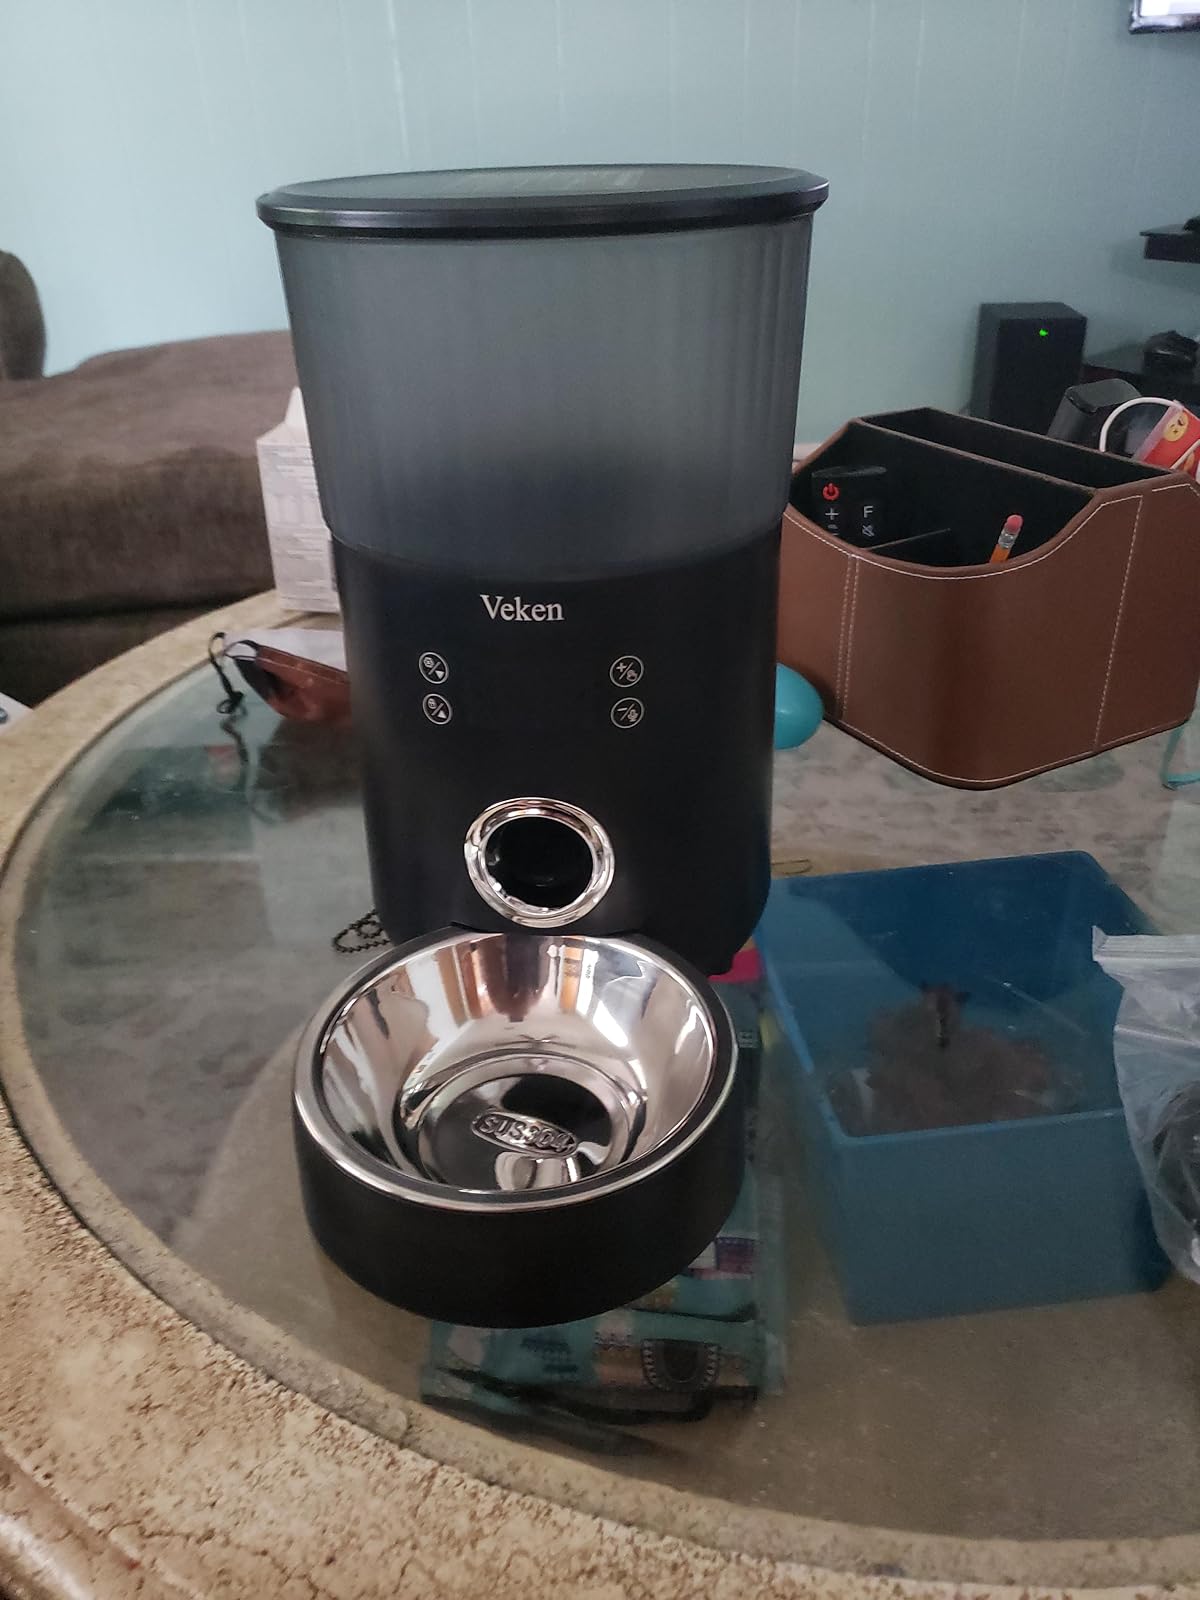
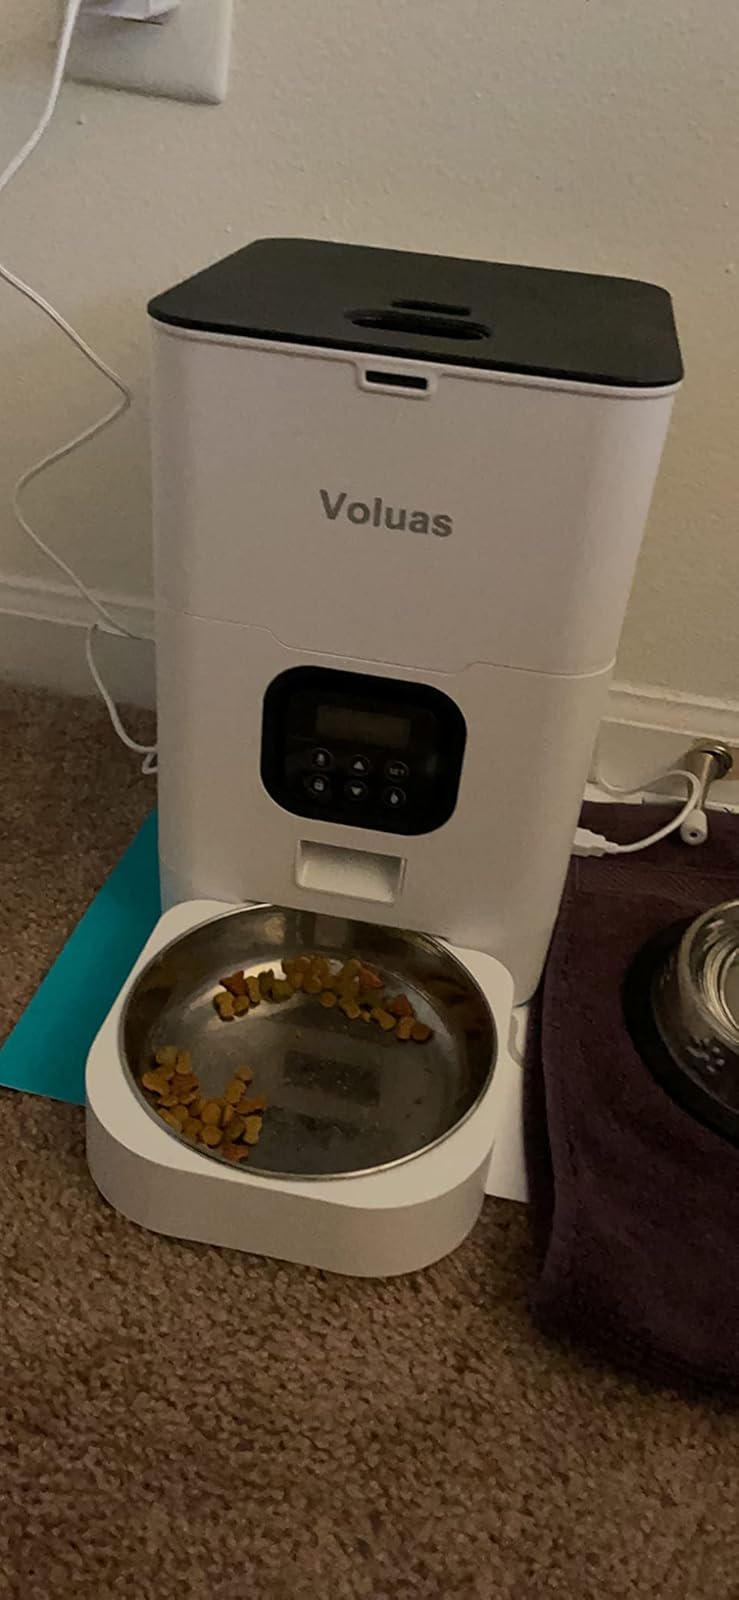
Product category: items_feeder
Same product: no